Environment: real
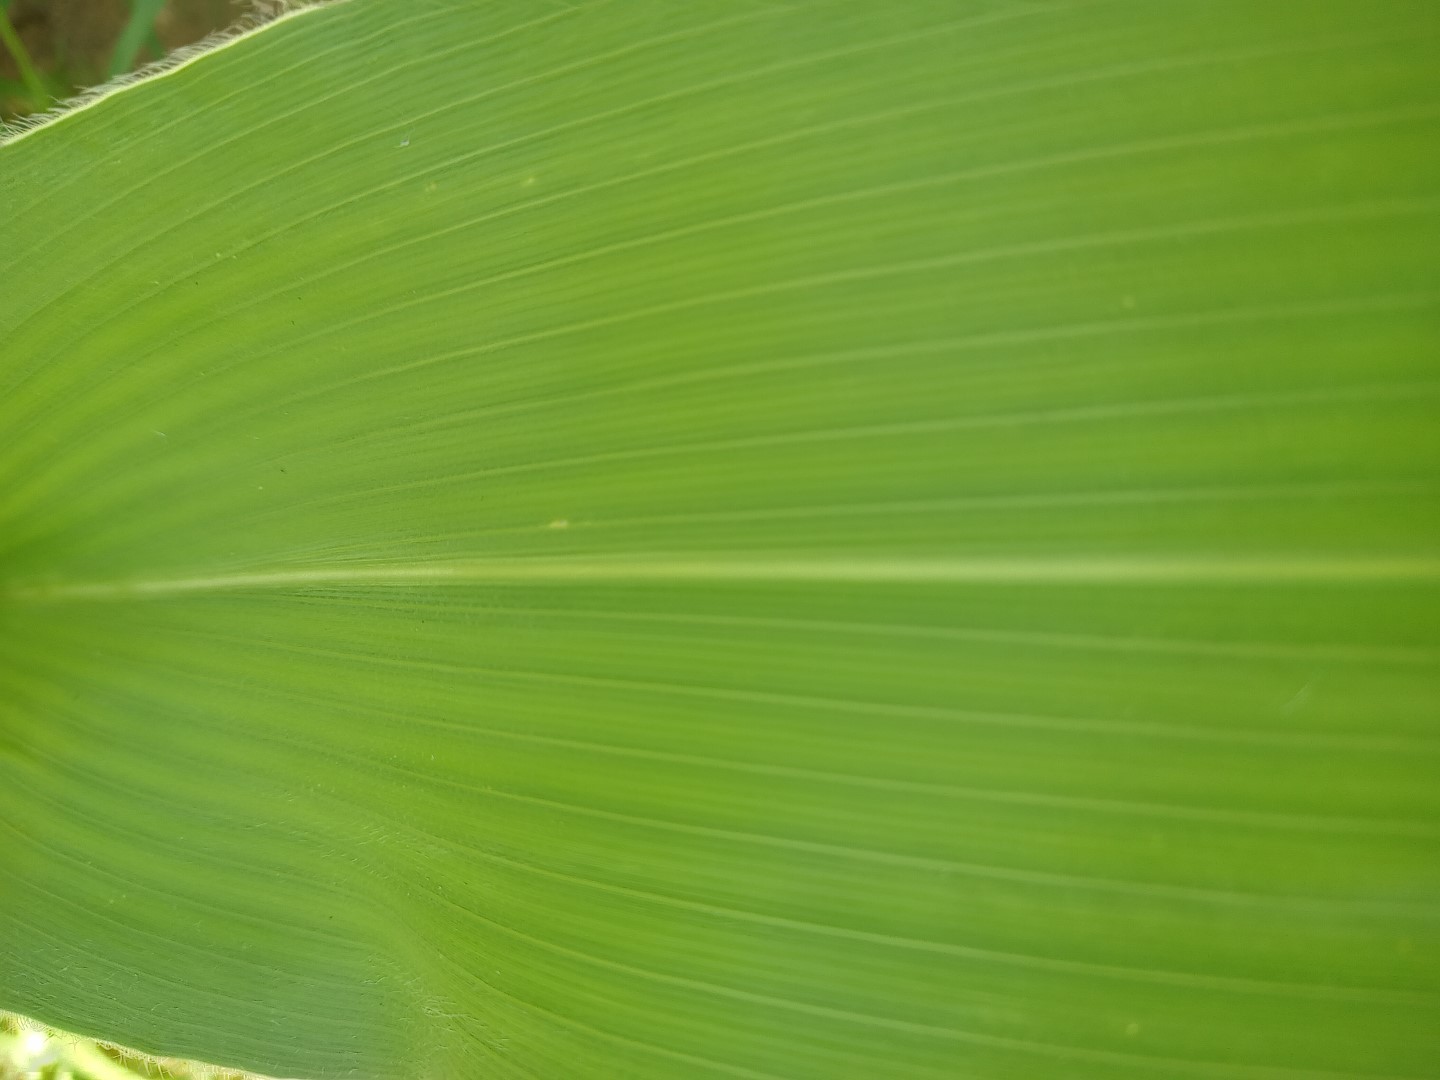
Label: healthy